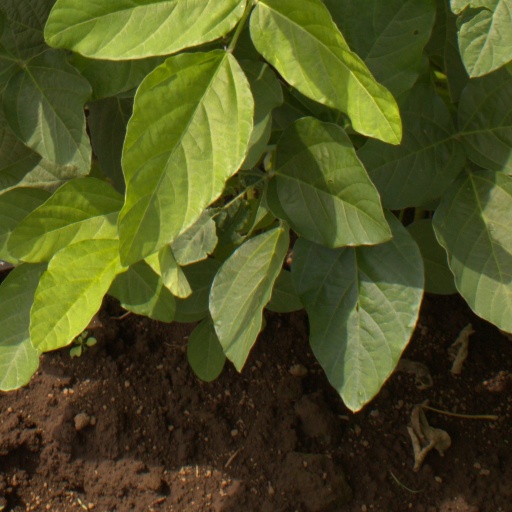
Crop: soybean